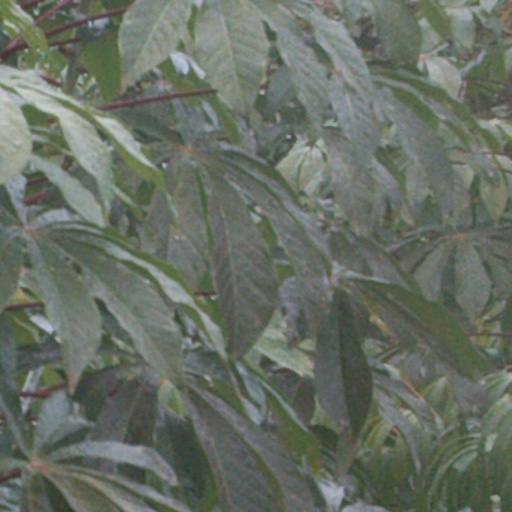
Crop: cassava